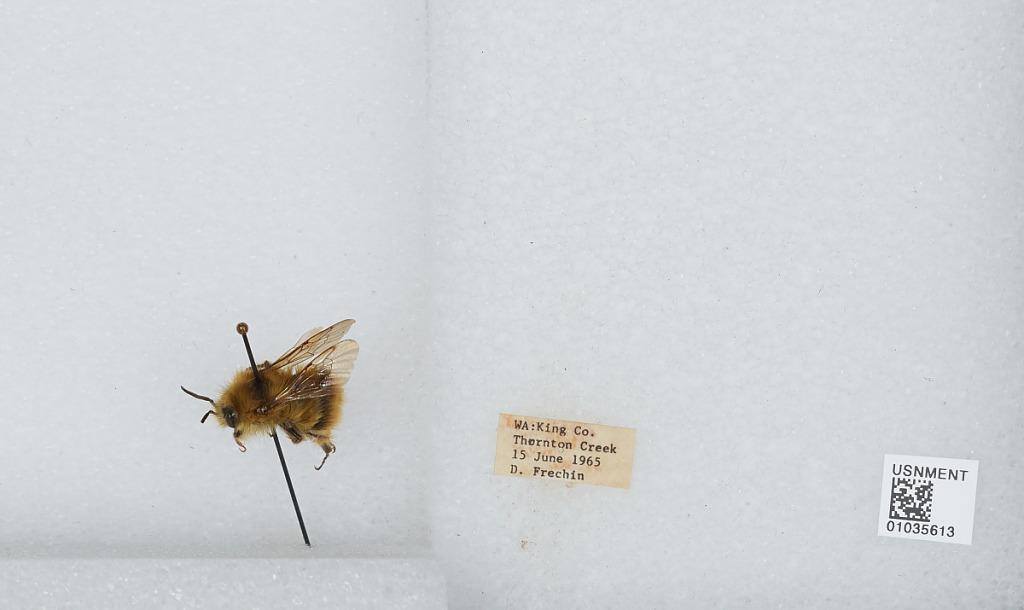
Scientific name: Bombus (Pyrobombus) mixtus Cresson
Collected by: D. Frechin
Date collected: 1965-6-15
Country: United States
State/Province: Washington
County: King
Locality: Thornton Creek
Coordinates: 47.7031, -122.309